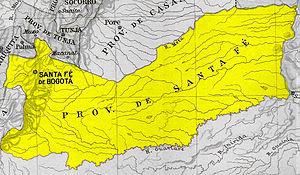
L'État Libre et Indépendant de Cundinamarca est une république sud-américaine ayant existé entre 1811 et 1814 sur le territoire qui correspond à l'actuel département de Cundinamarca, en Colombie, incluant la ville de Santa Fe de Bogota, alors capitale de la Vice-royauté de Nouvelle-Grenade.